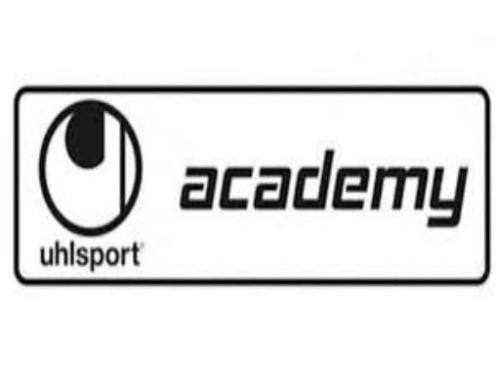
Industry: Sports